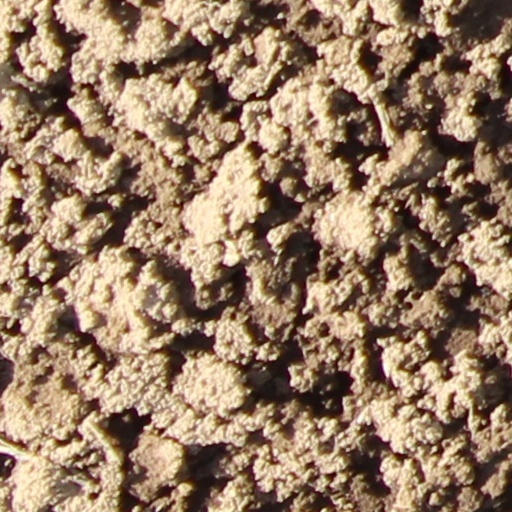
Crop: wheat